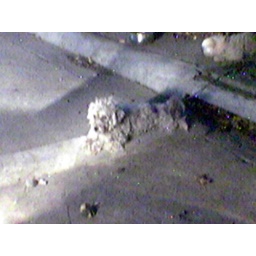
better in the thumbnail as taken by a Nokia E70 phone camera, taken in the sidewalk of Forest Hill, Matina, Davao City